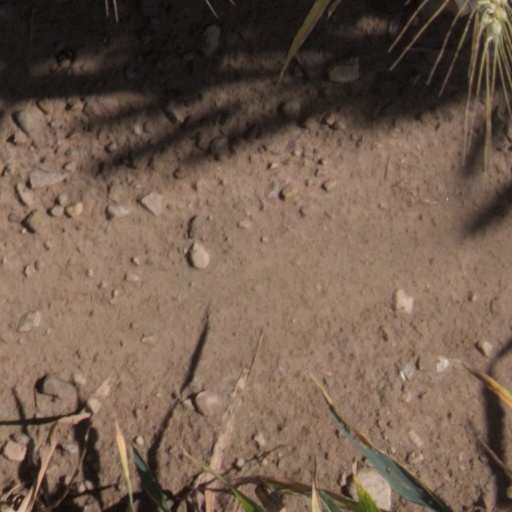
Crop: wheat